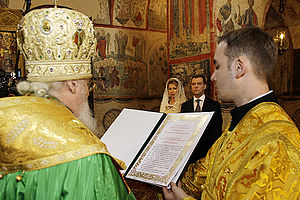
Liturgiske bøger
Oplæsning fra liturgisk bog inden for den russisk ortodokse kirke i Bebudelseskatedralen i Kreml ved indsættelsen af Ruslands præsident Medvedev i 2008.
Liturgiske bøger er betegnelse for de bøger, der bruges som anvisning for og hjælpemidler til afholdelse af gudstjeneste.